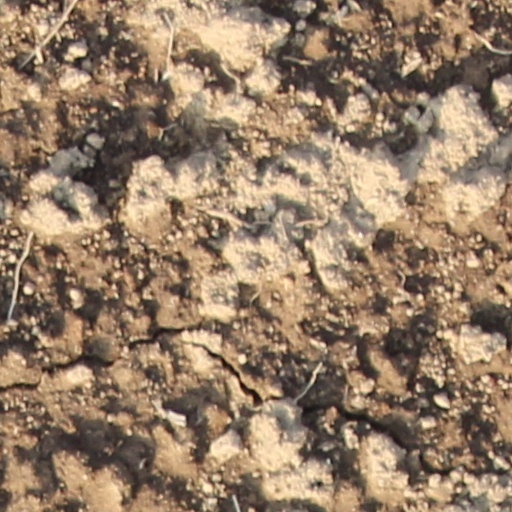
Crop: wheat